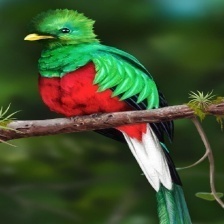
Species: QUETZAL
Scientific name: PHAROMACHRUS MOCINNO